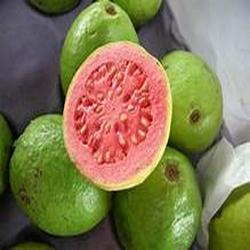
Label: Guava